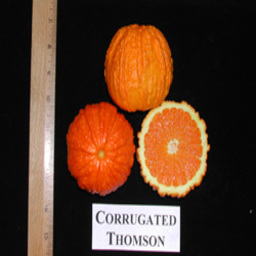
Label: peels